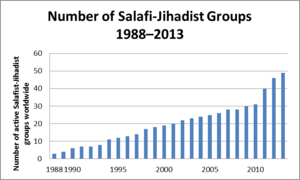
Le salafisme djihadiste ou djihadisme salafi, traduction de l'arabe salafiyya jihadiyya, est une idéologie politique et religieuse islamiste apparue vers la fin des années 1980 et le début des années 1990. Il s'agit d'une forme de salafisme. Tous les salafistes se réclament à la fois d'Ibn Taymiyya et Mohammed Ben Abdelwahhab et suivent la doctrine d'Al-wala' wal-bara'.